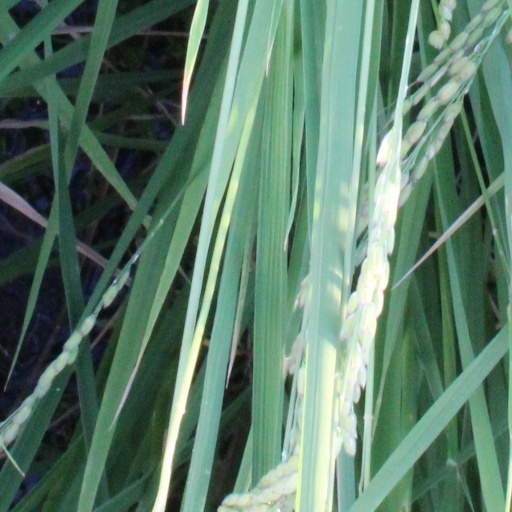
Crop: rice